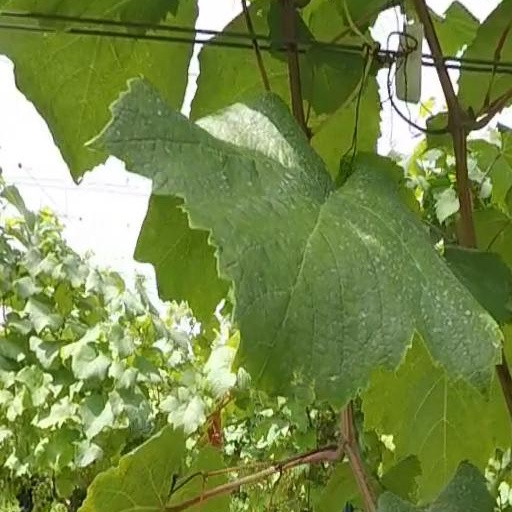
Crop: grape